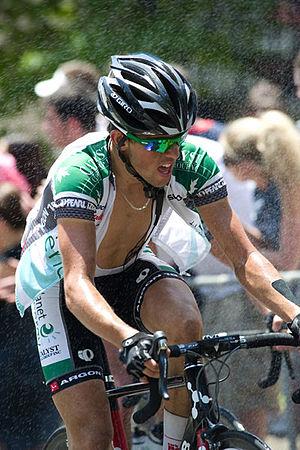
Éric Boily Pendant une course a philadelphie
Éric Boily est un coureur cycliste canadien.